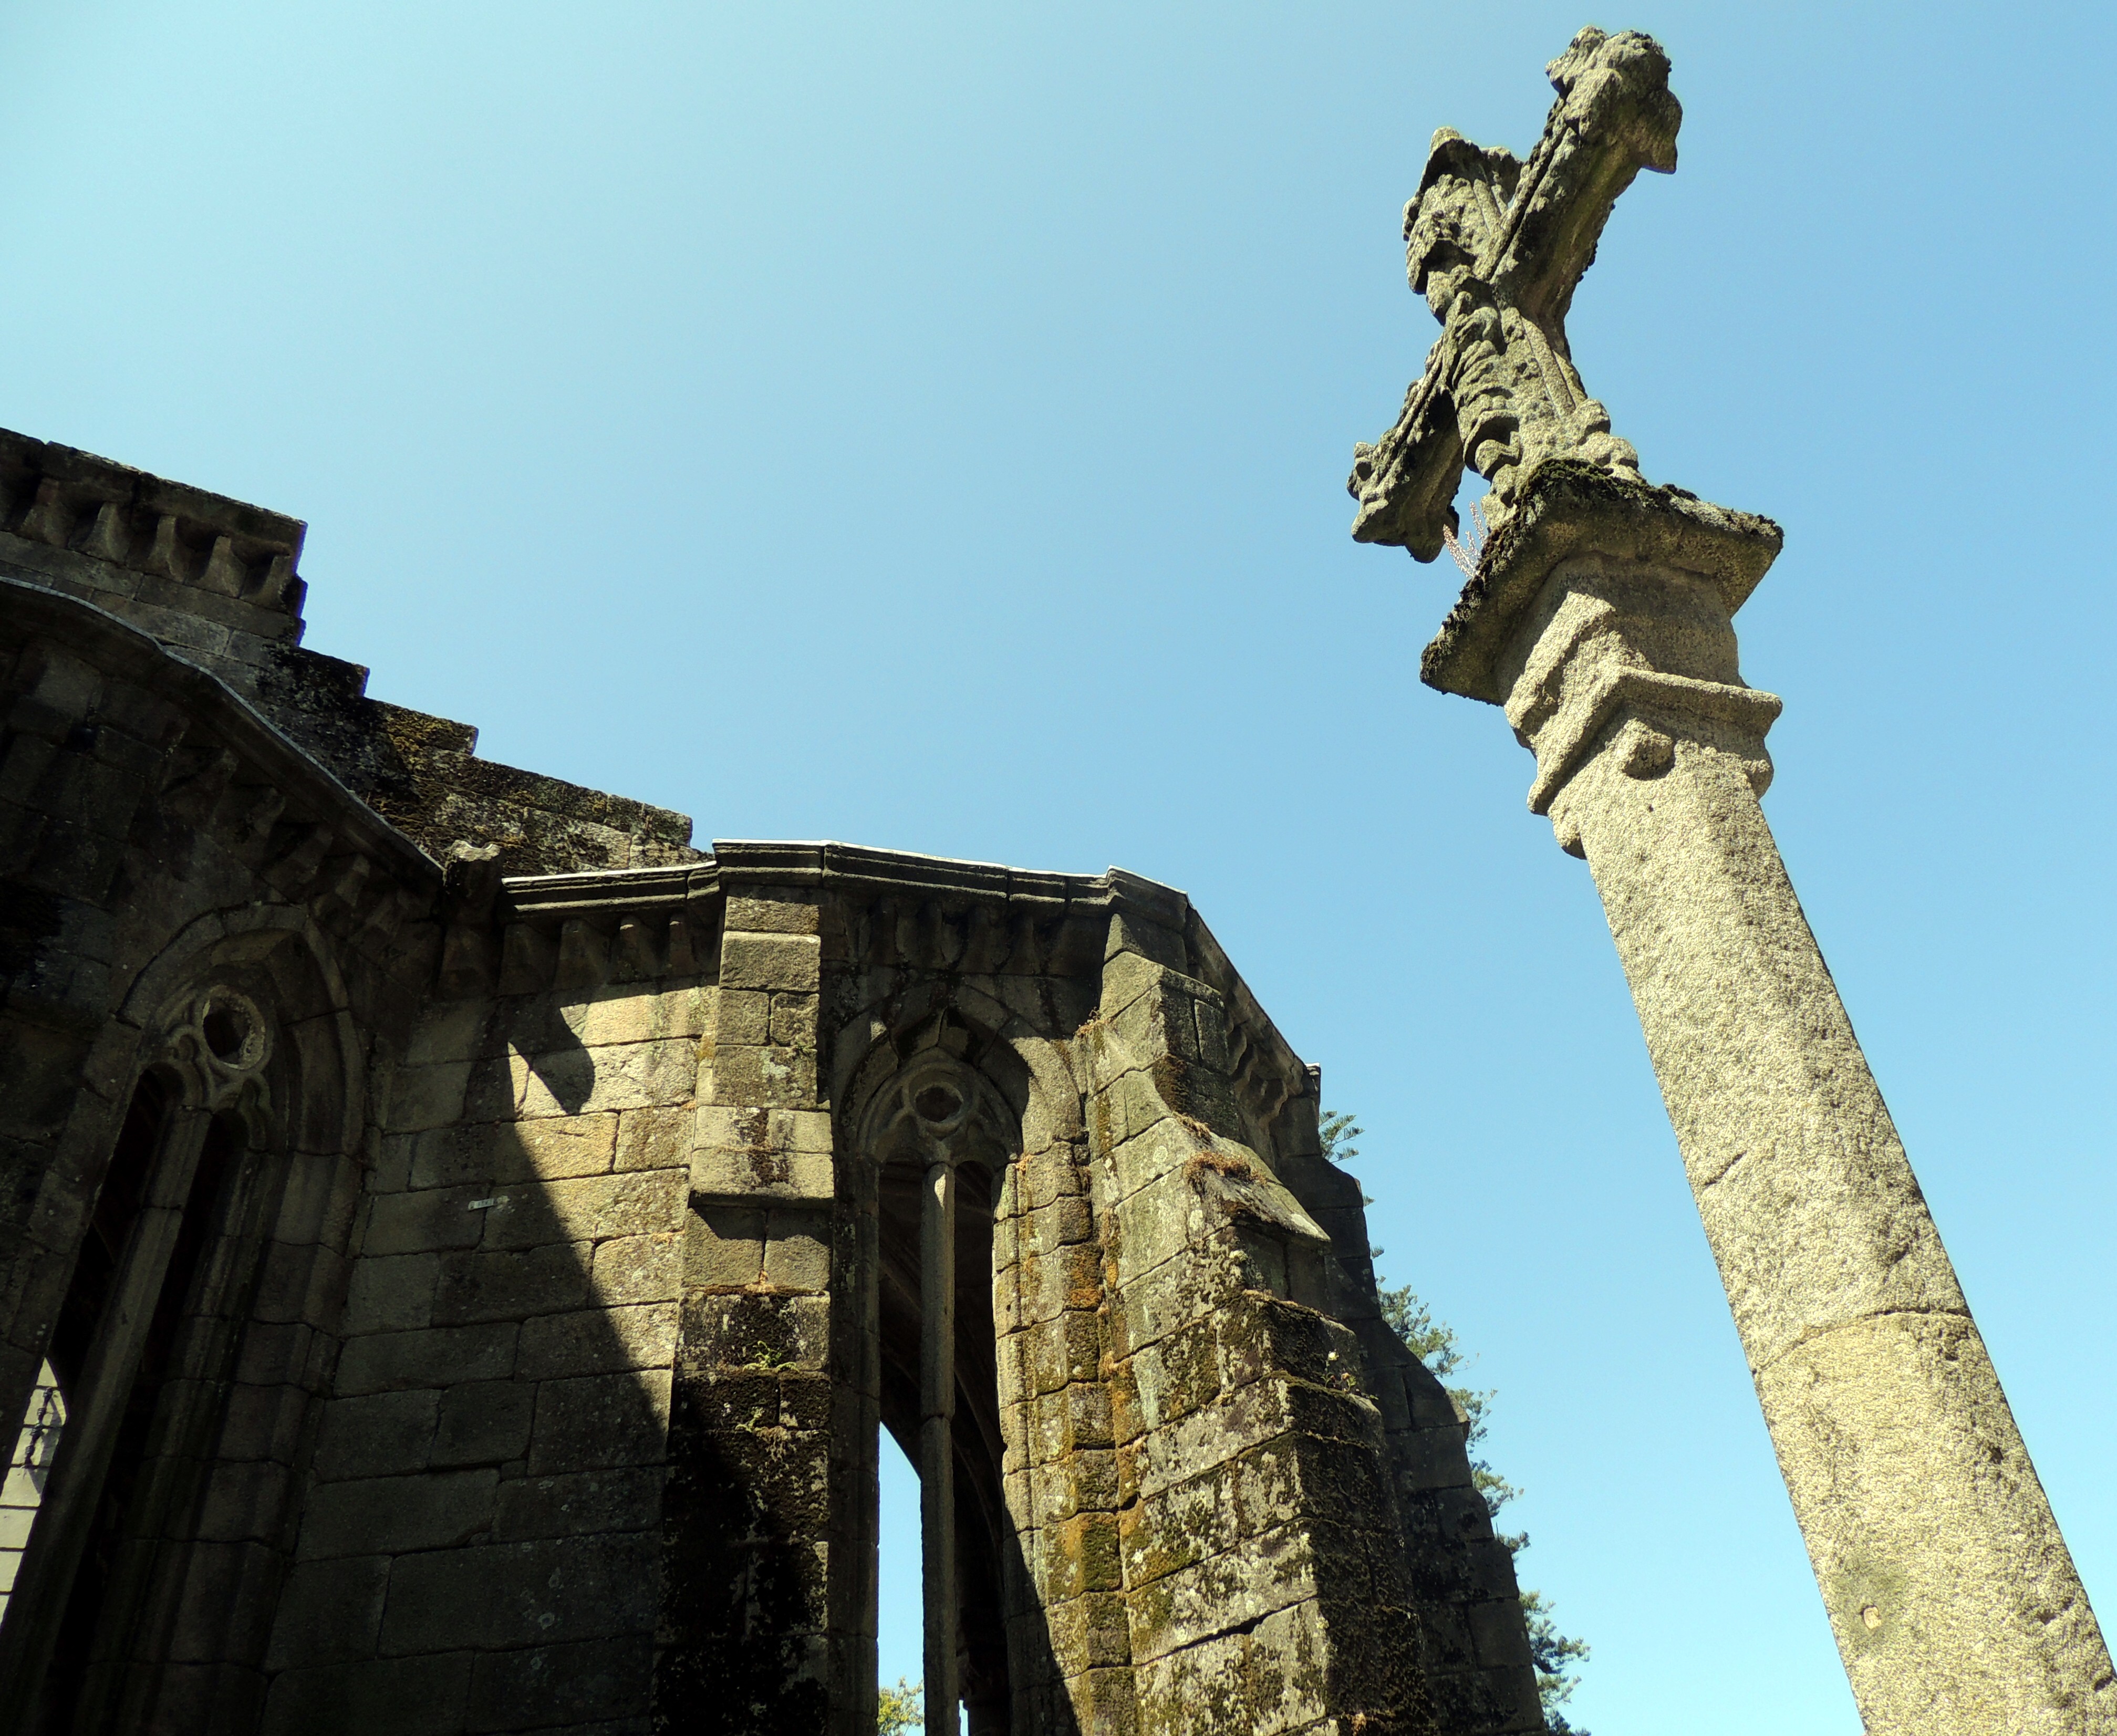
structure, monument, statue, column, tower, landmark, tourism, place of worship, bell tower, temple, spire, ruins, ancient history